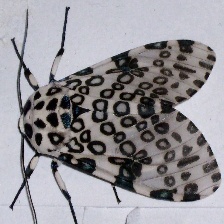
Species: GIANT LEOPARD MOTH